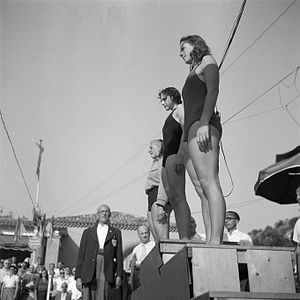
Greta Andersen
Hannie Termeulen, Fritze Nathansen og Greta Andersen 1947.j
Greta Andersen er en dansk svømmer og olympisk guldvinder, som senere i livet bosatte sig i Long Beach, Californien, USA. Hun deltog i Sommer-OL i 1948 i London, i disciplinen fri svømning og vand guld i 100 meter samt sølv i 4 × 100 meter stafet.